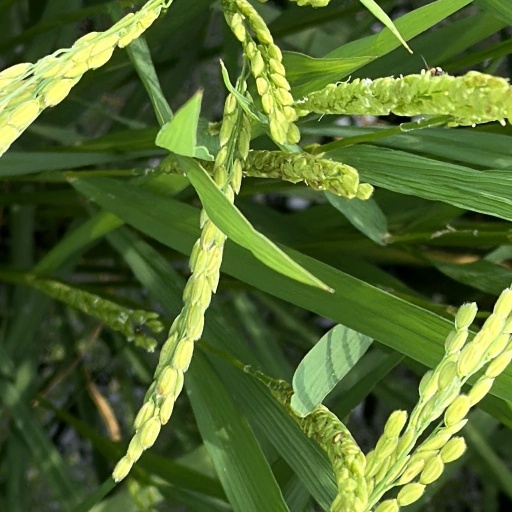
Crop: rice